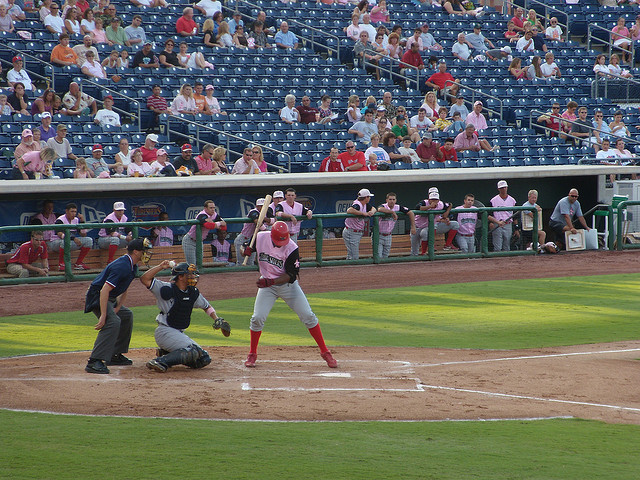
khán giả đang theo dõi một trận thi đấu bóng chay nam ở trên sân